Project Ithaca

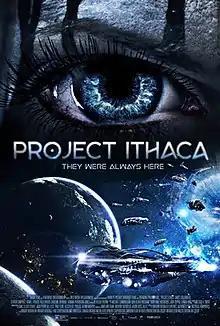
Film poster

Project Ithaca is a 2019 Canadian science fiction thriller film directed by Nicholas Humphries and starring James Gallanders.